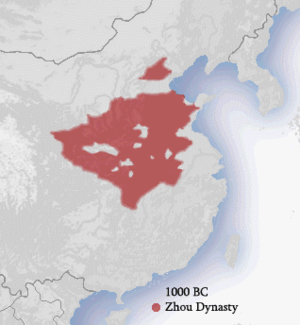
La dynastie Zhou est selon l'historiographie traditionnelle la troisième dynastie chinoise. Dirigée par des rois appartenant au clan Jī, elle prend le pouvoir au XIᵉ siècle av. J.-C., faisant suite à la dynastie Shang, et reste en place jusqu'en 256 av. J.-C., date à laquelle s'achève le règne du dernier roi des Zhou. Elle s'éteint en 256 av. J.-C. puis son territoire est intégré au royaume de Qin en 249 av. J.-C.. Cette longévité fait de la dynastie Zhou la plus longue de toutes celles qui se sont succédé ou concurrencées durant l'Histoire de la Chine.